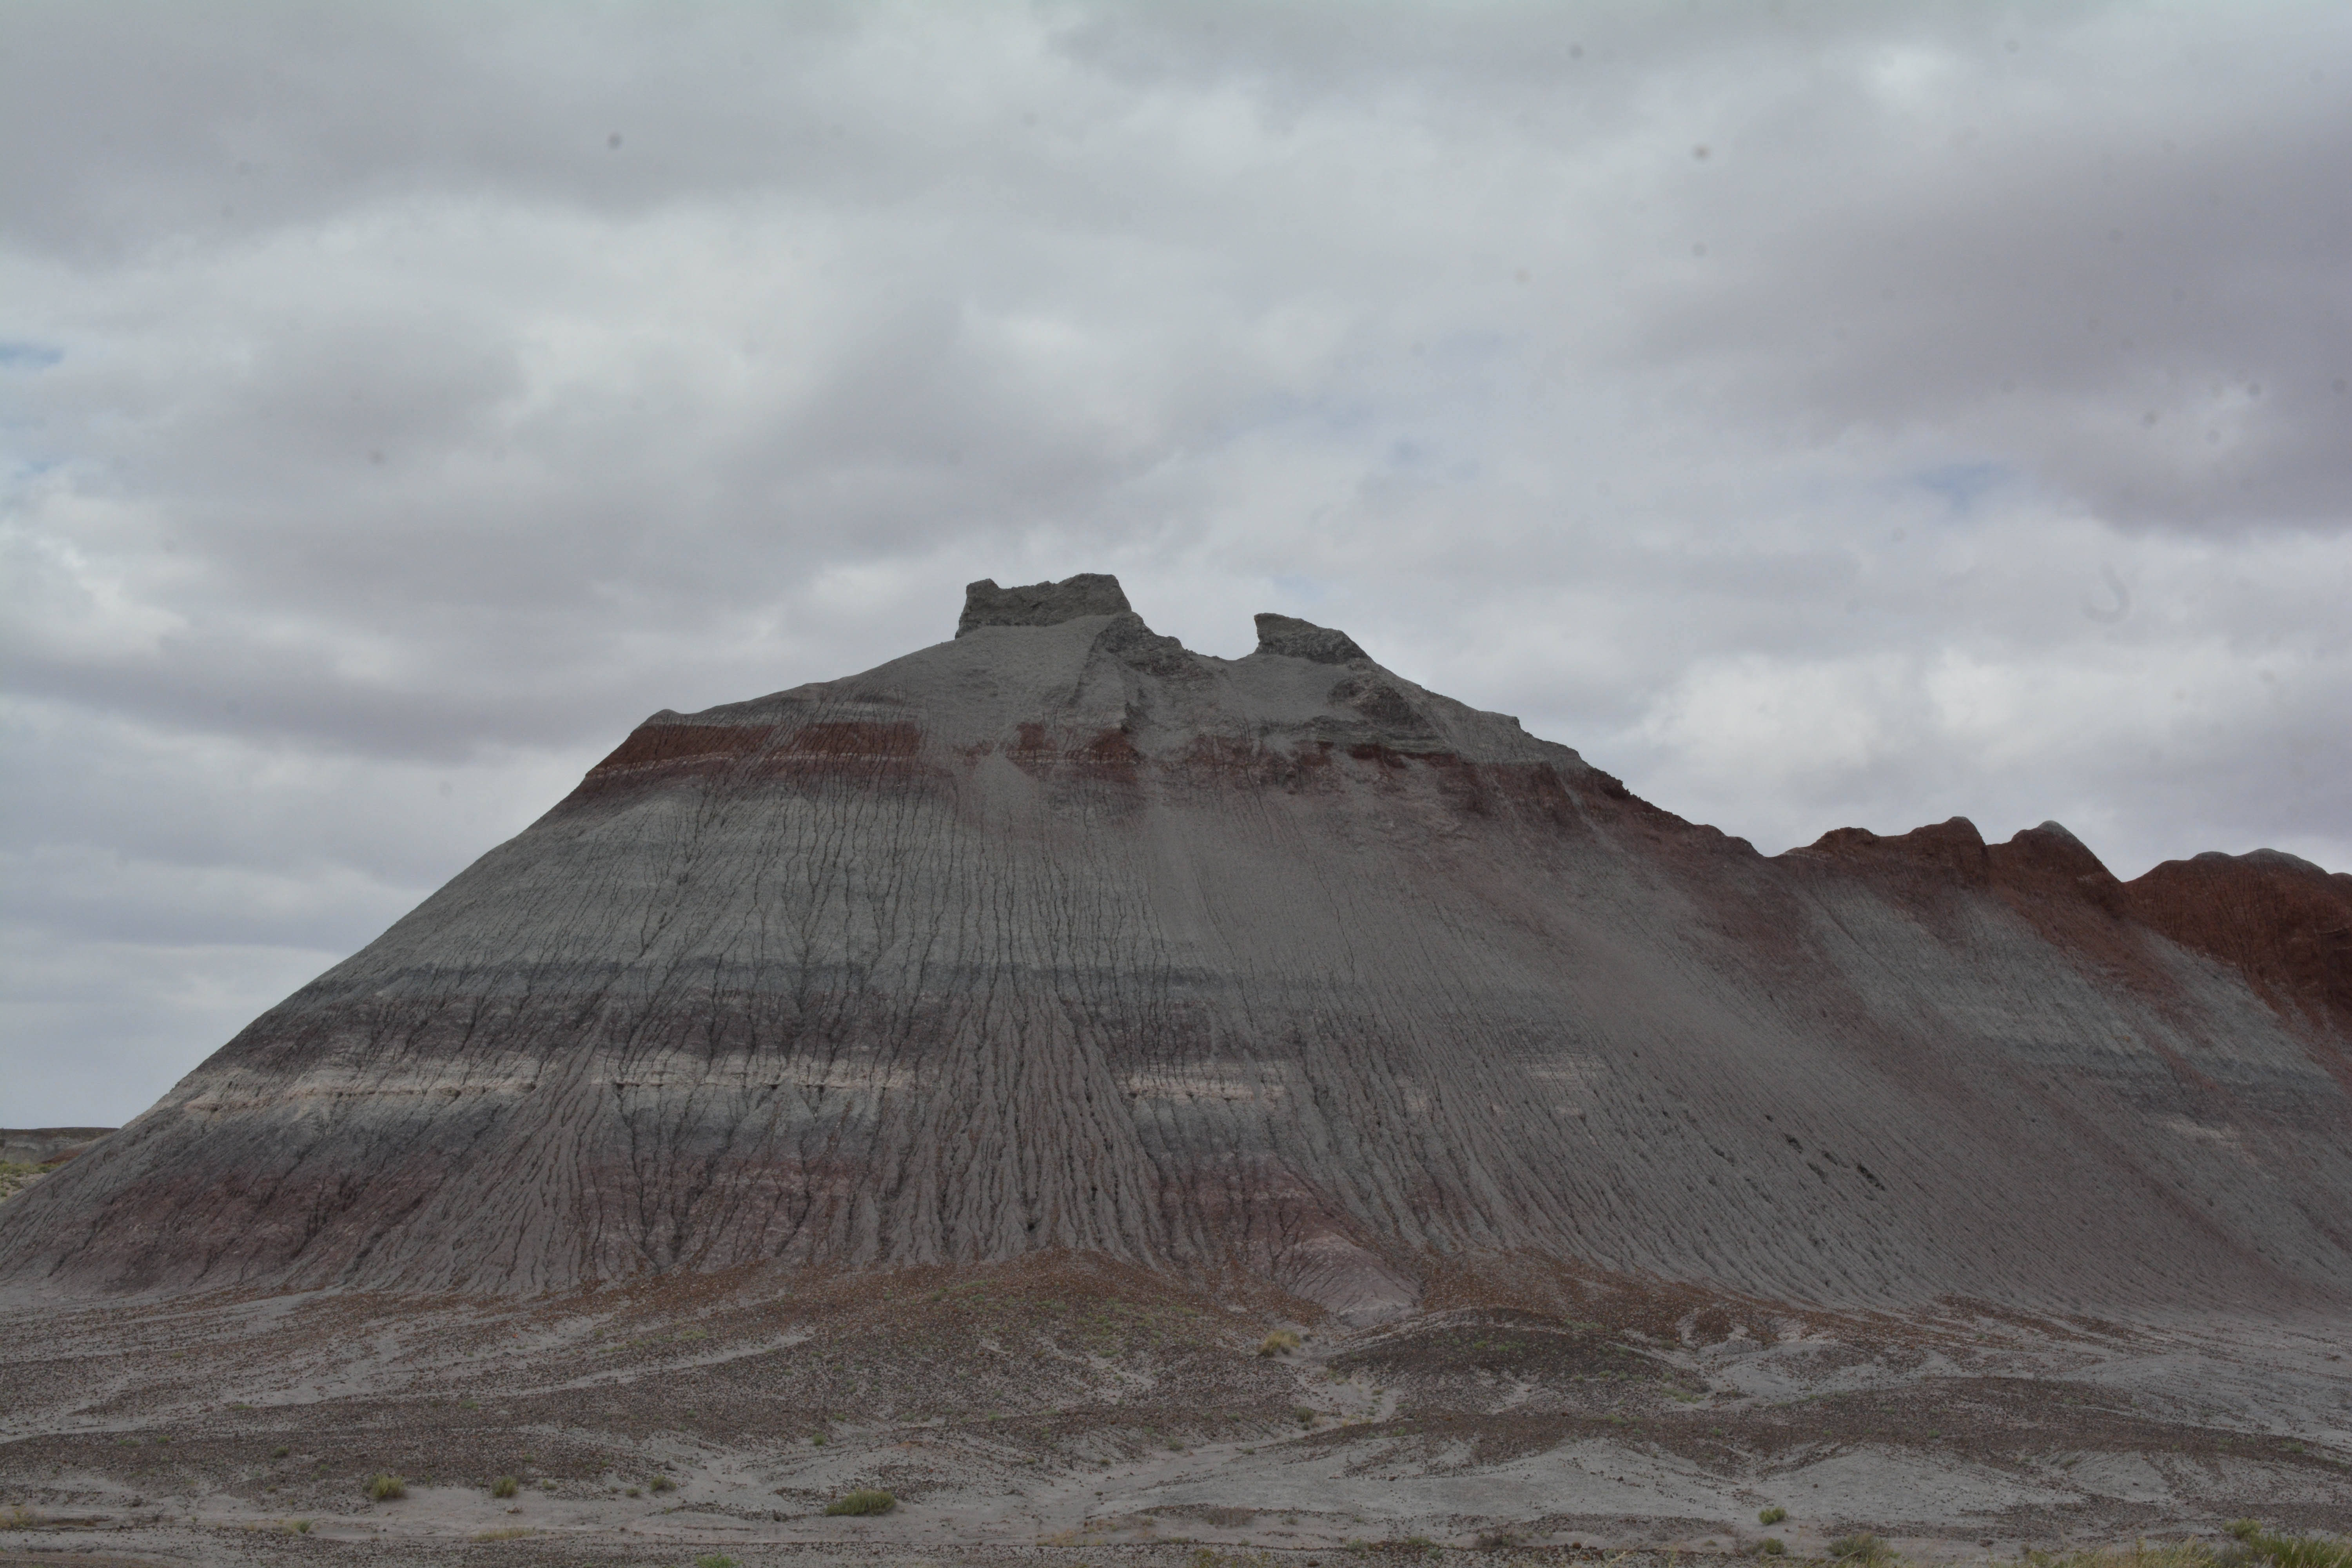
rock, mountain, hill, monument, terrain, material, geology, badlands, plateau, marccooper, painteddesert, petrifiedforest, route66, holbrook, arizonalandscape, ecosystem, butte, mound, landform, geographical feature, mountainous landforms, spoil tip